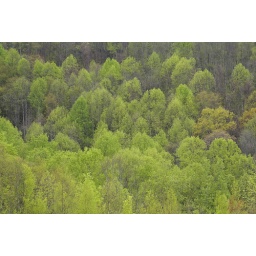
The many shades of green in the NC mountains near Franklin NC.